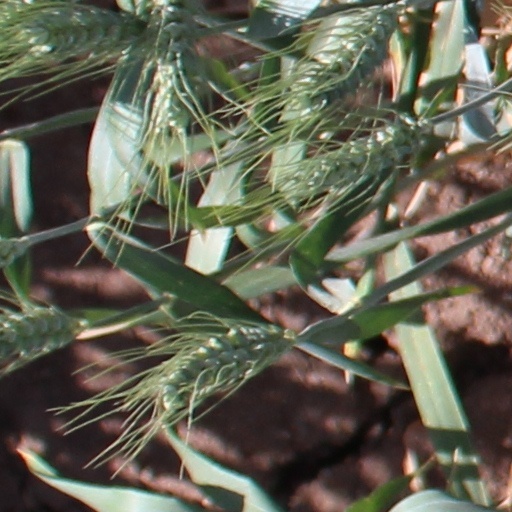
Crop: wheat